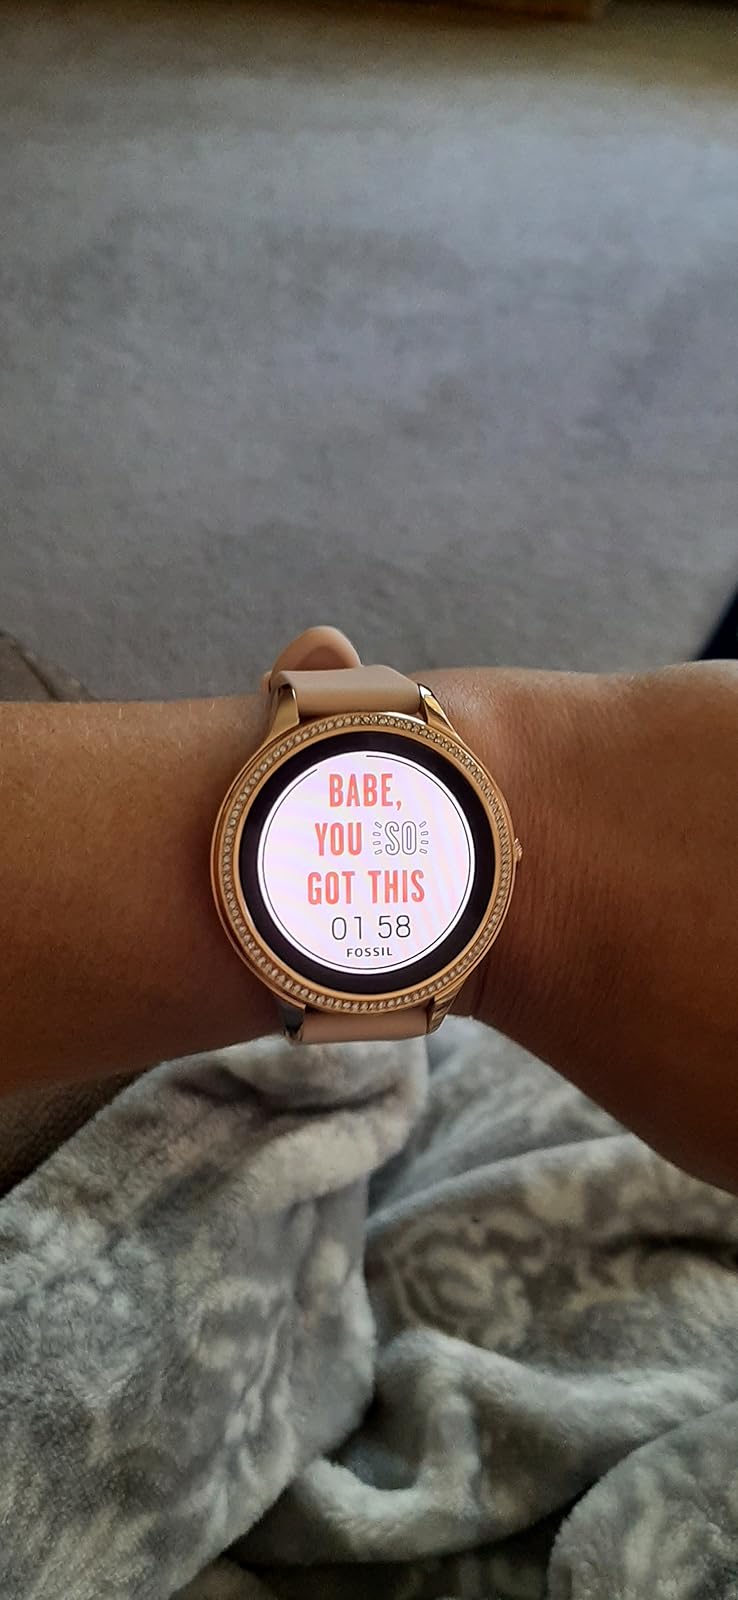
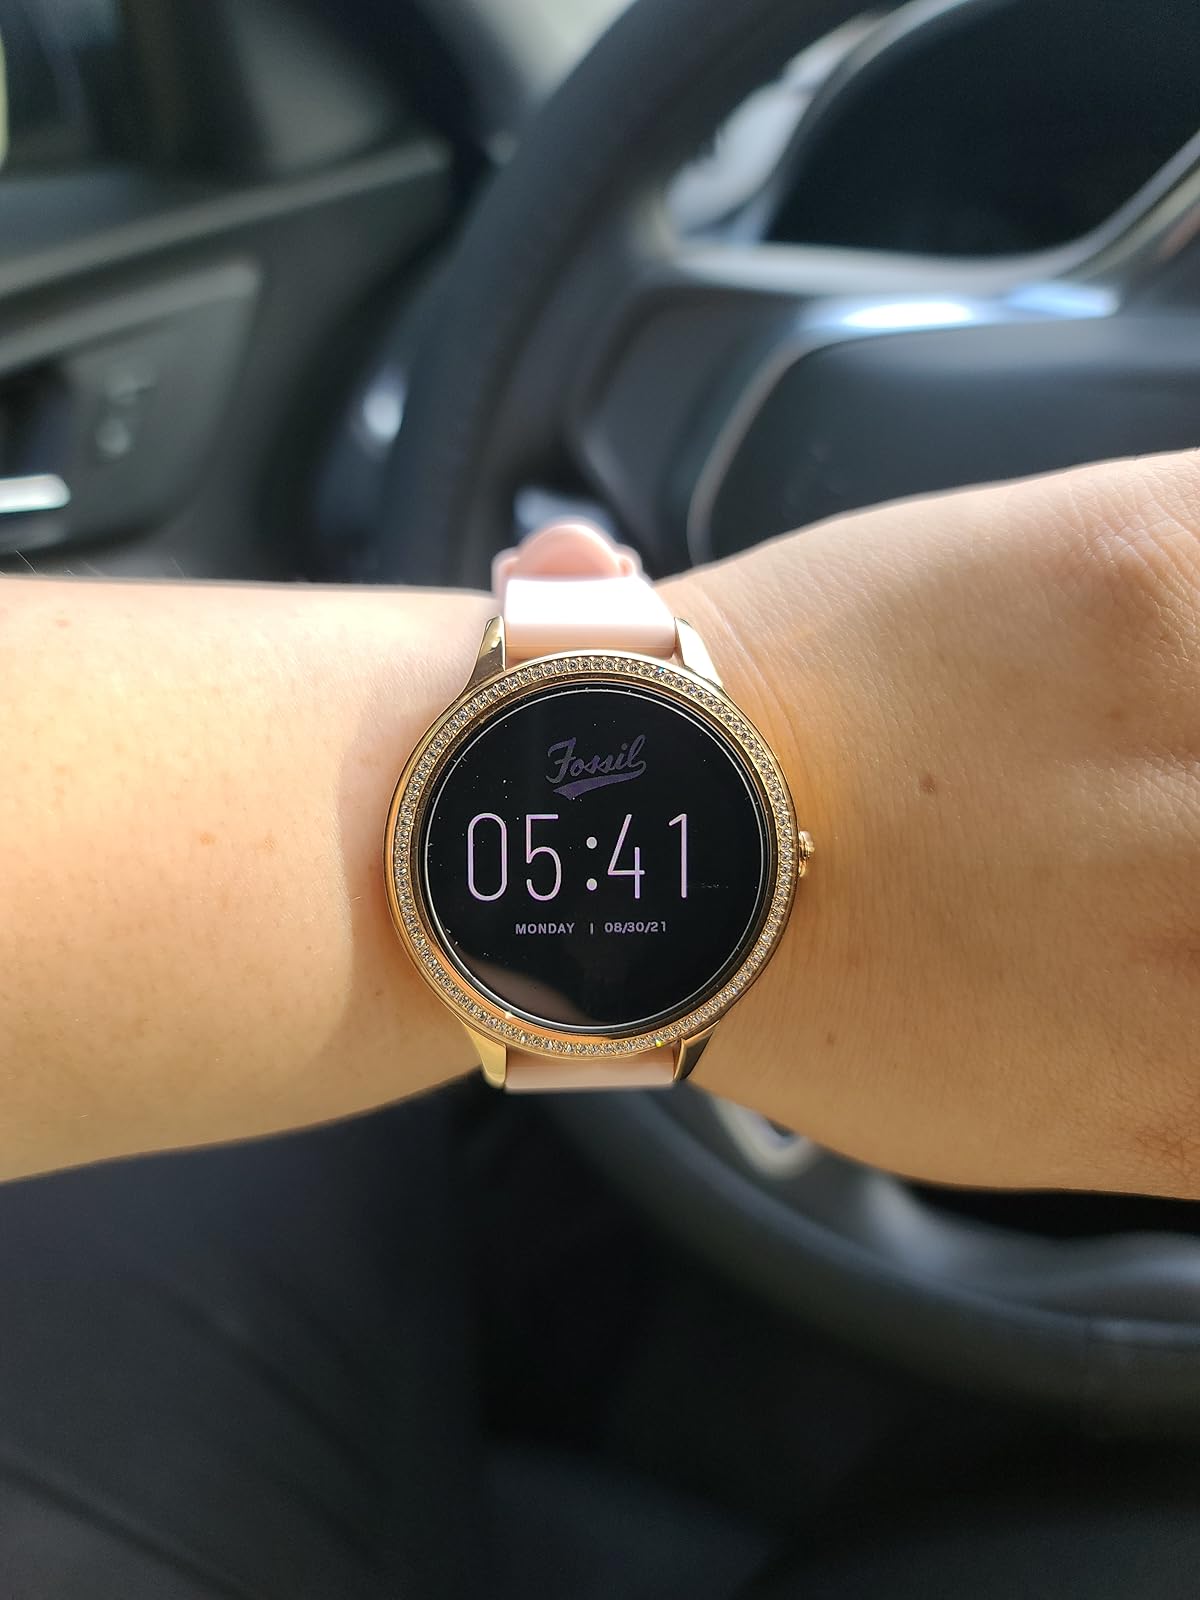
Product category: smartwatch
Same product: yes